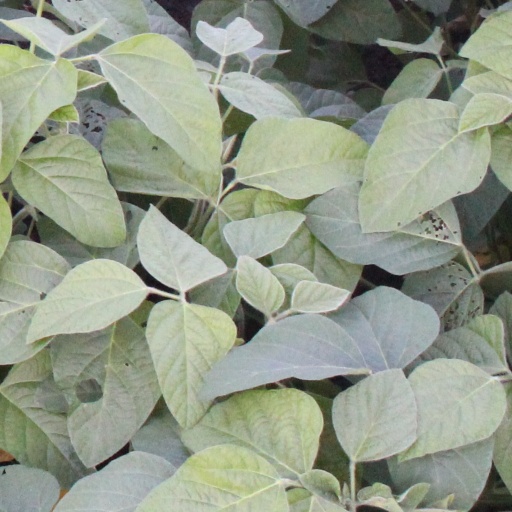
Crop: soybean